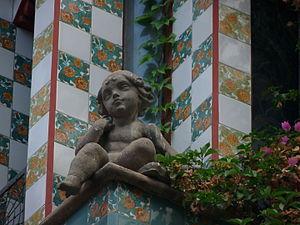
La Casa Vicens, bâtie de 1883 à 1888, est la première grande œuvre architecturale d'Antoni Gaudí. Elle se situe dans le quartier de Gràcia à Barcelone, au 24 Carrer de les Carolines.